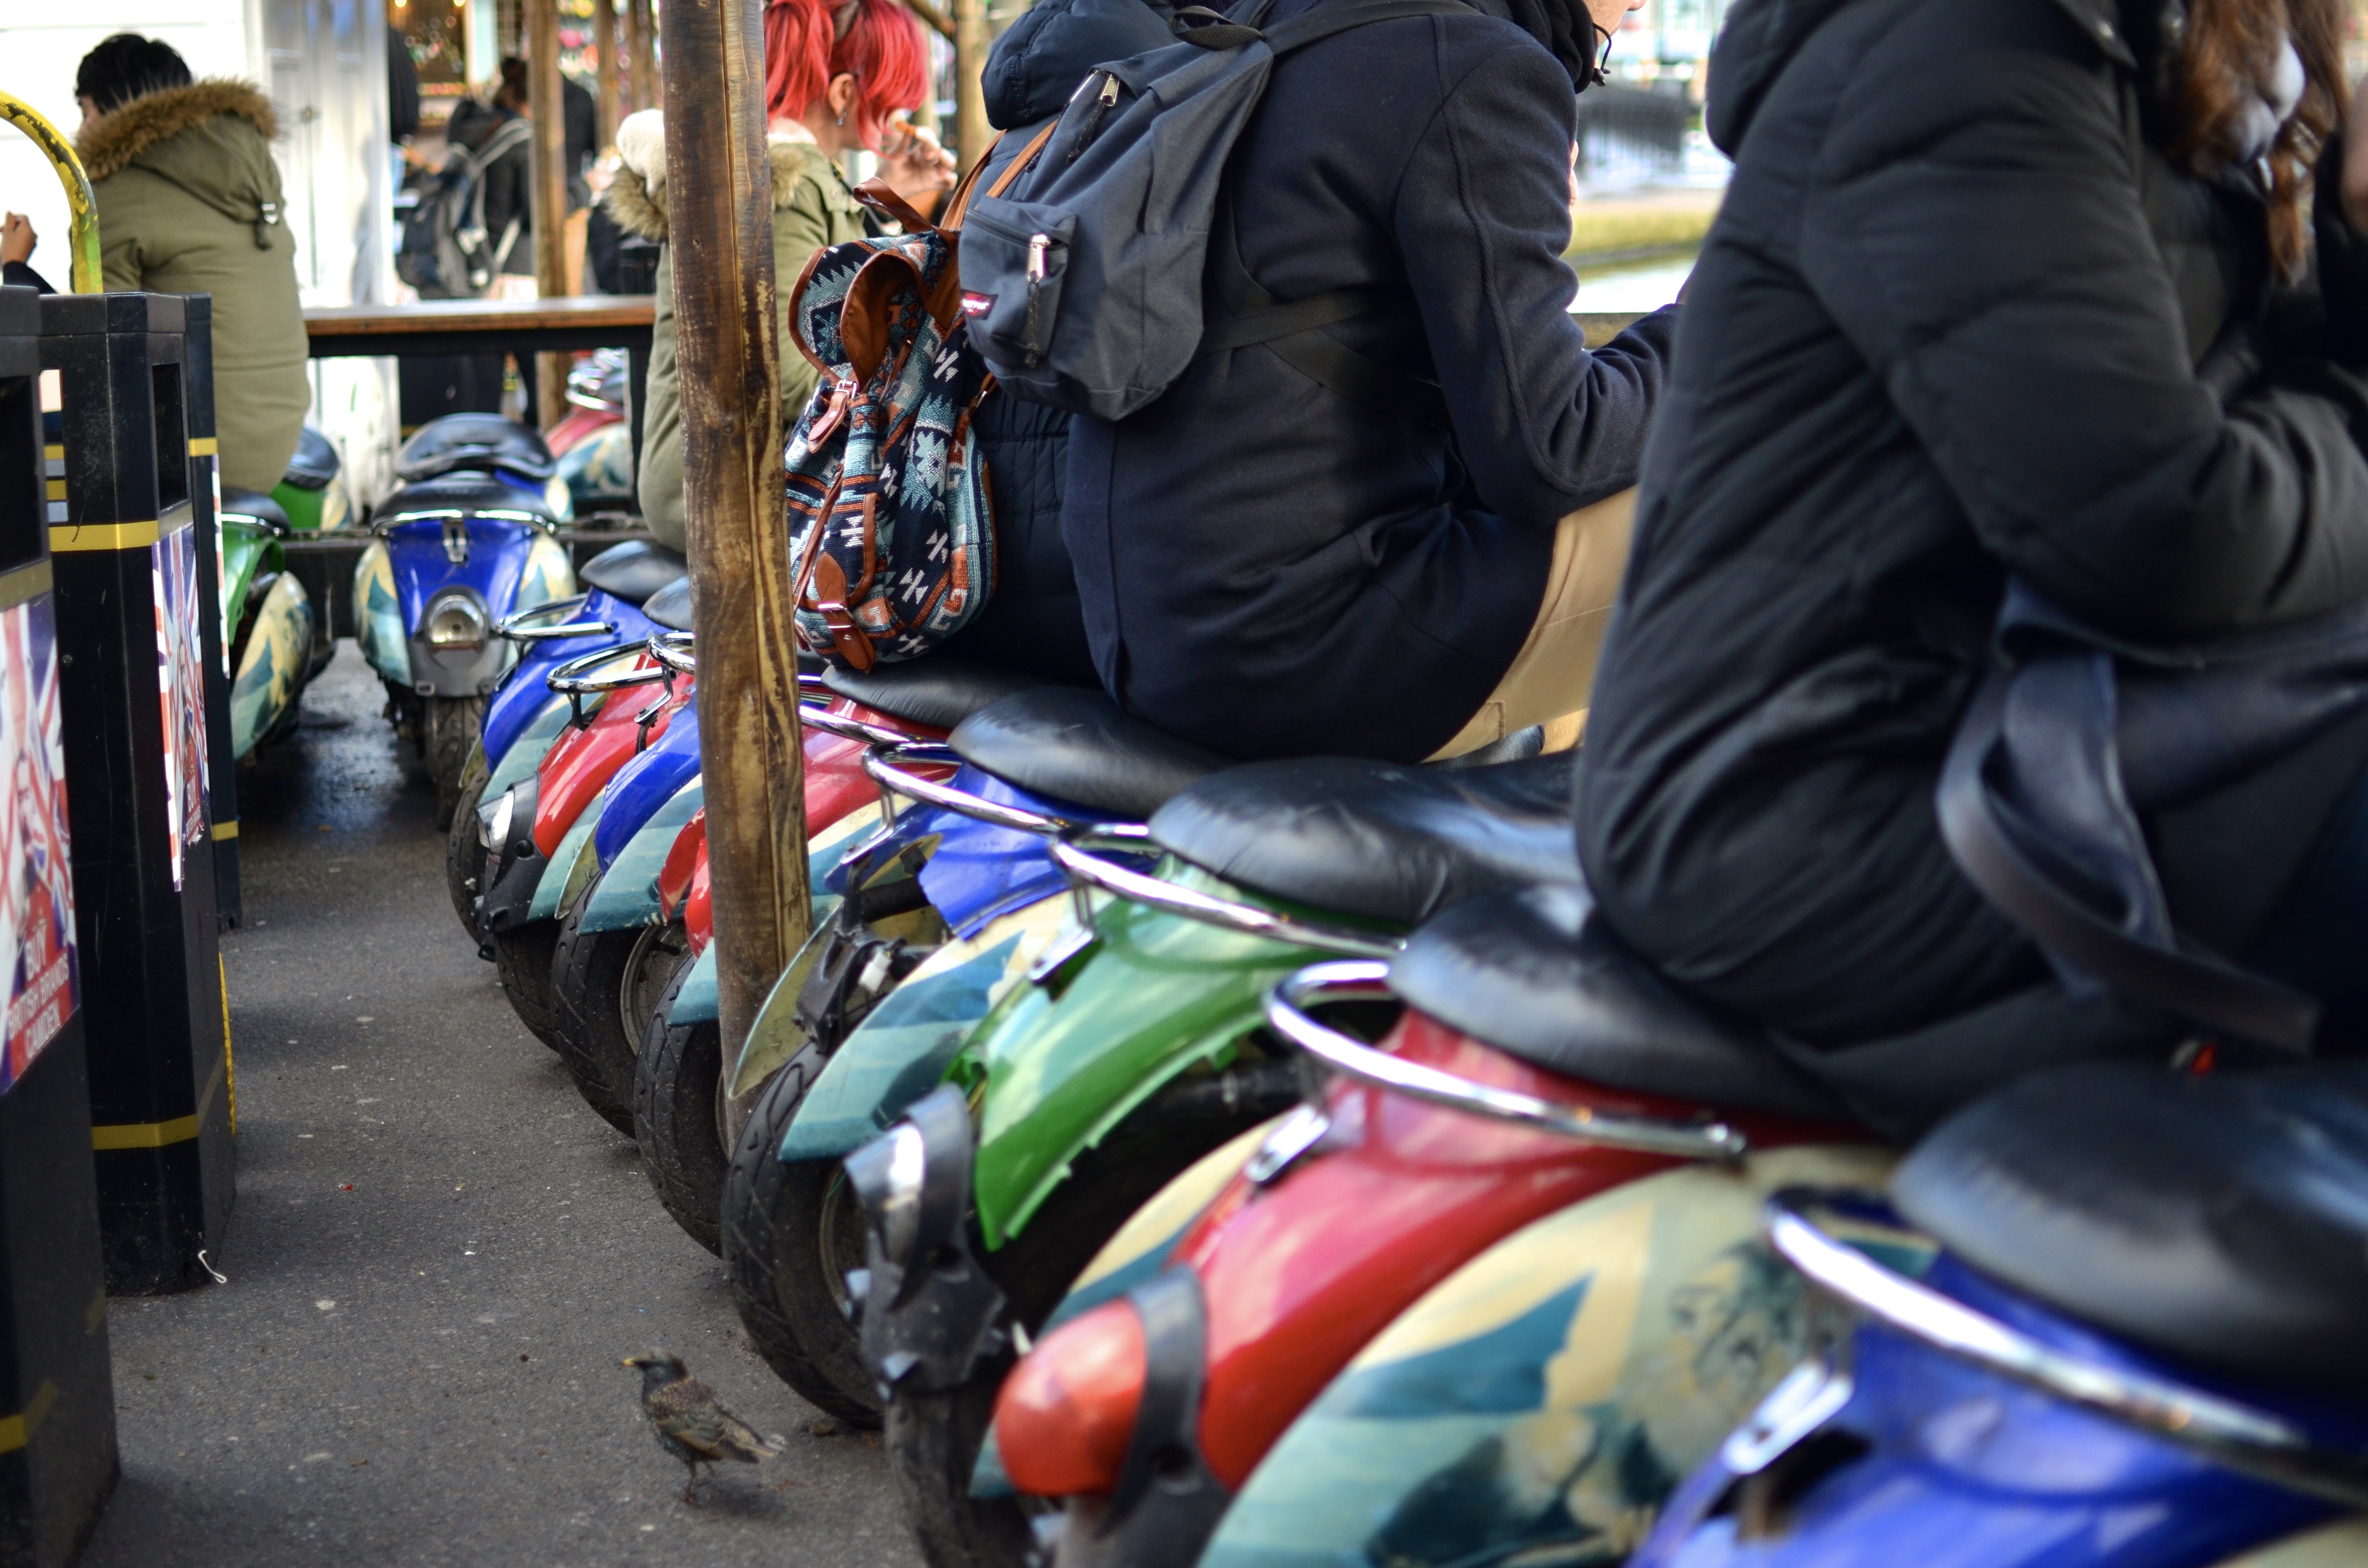
city, crowd, travel, vehicle, england, london, colors, unusual, camden, great britain, scooters, united kingdom